List of shipwrecks of the Isles of Scilly (19th century)

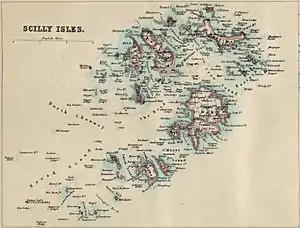

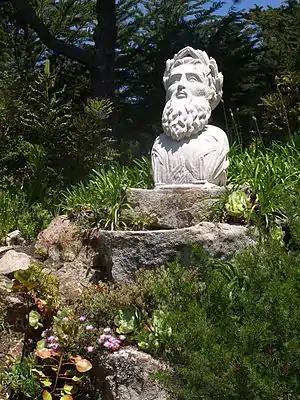
Figurehead of the Thames in Tresco Abbey Gardens

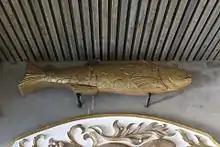
Figurehead from the Salmon in Tresco Abbey Gardens

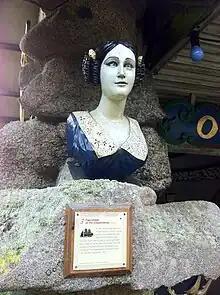
Figurehead of the Independenzia in Tresco Abbey Gardens

1 June — the Padstow brig Voluna while in ballast from Falmouth for Quebec went ashore on the south shore of St Agnes during dense fog. The crew managed to get ashore and "Voluna" broke up in the surf.